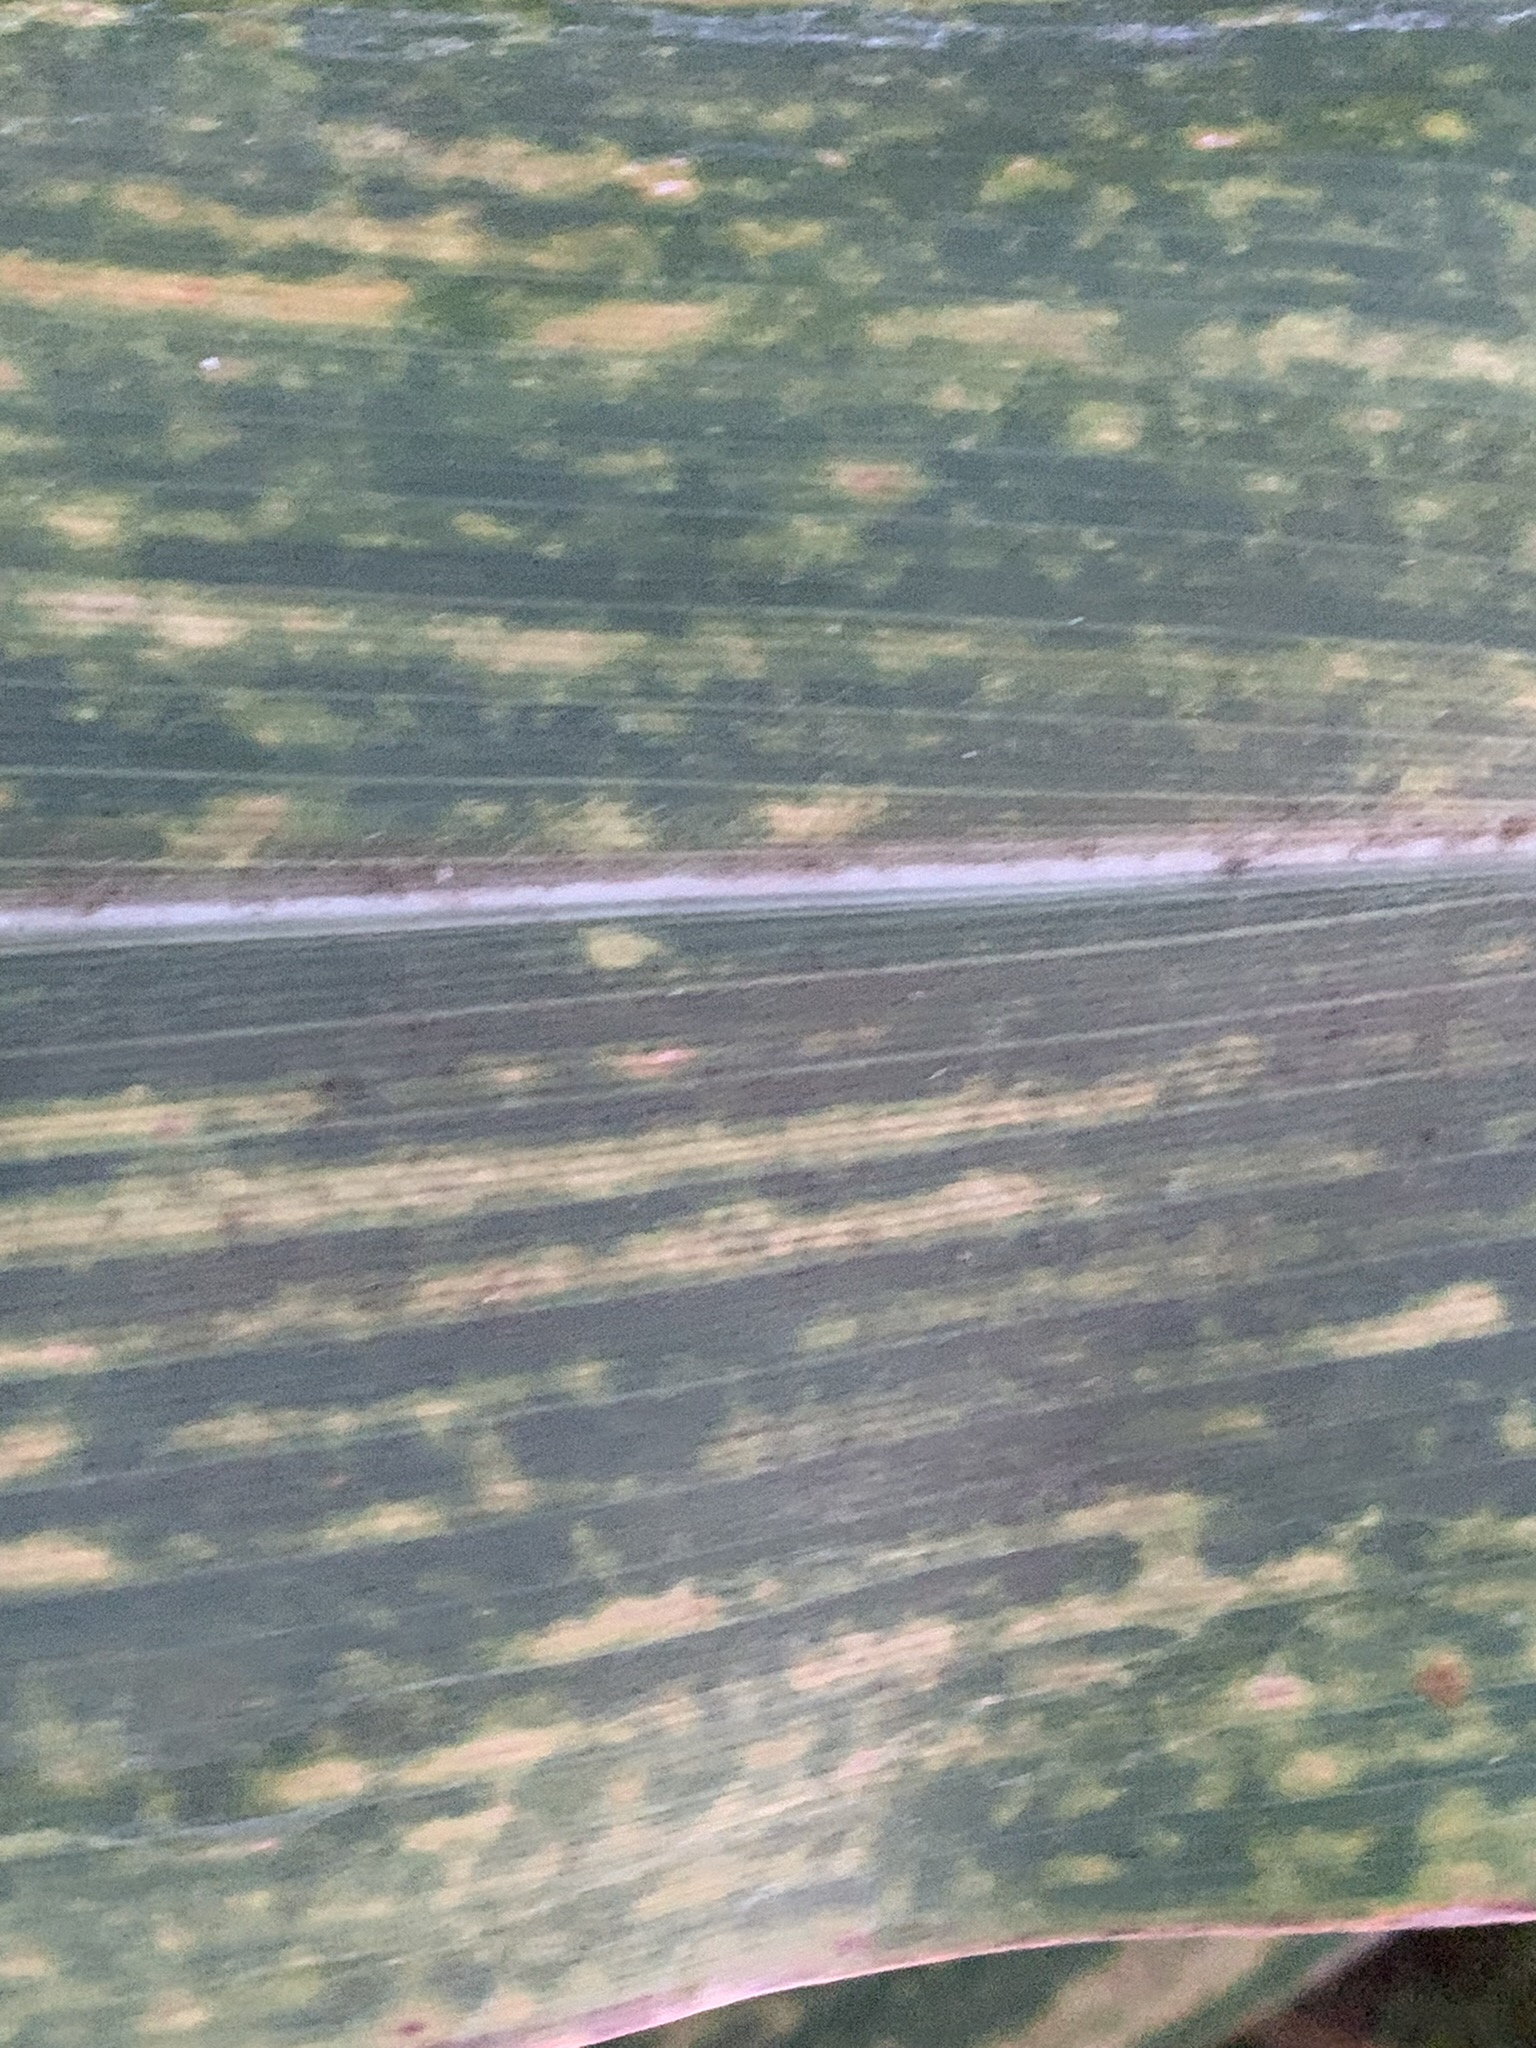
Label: MLN